History of the Jews in Italy

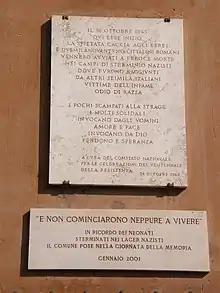
A Holocaust Memorial in Rome's Jewish ghetto

Among the first schools to adopt the Reform projects of Hartwig Wessely were those of Trieste, Venice, and Ferrara. Under the influence of the liberal religious policy of Napoleon I, the Jews of Italy, like those of France, were emancipated. The supreme power of the popes was broken: they no longer had time to give to framing anti-Jewish enactments, and they no longer directed canonical laws against the Jews.